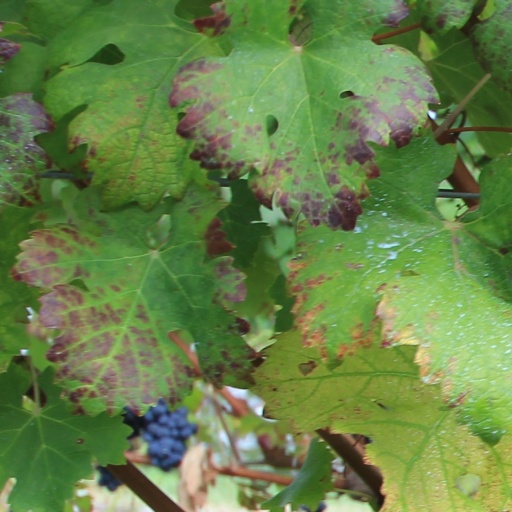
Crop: grape